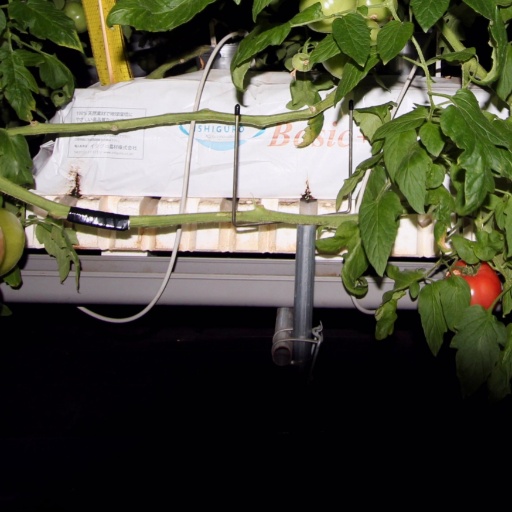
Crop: tomato